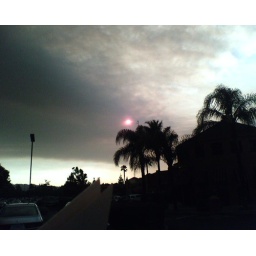
Smoke cloud looming over San Jose from Santa Cruz mountain fire